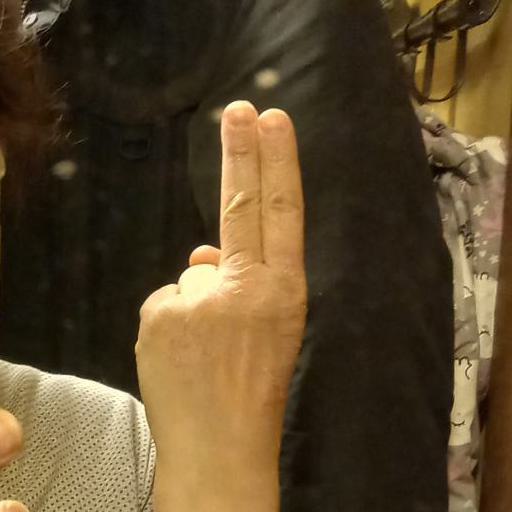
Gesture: two_up_inverted